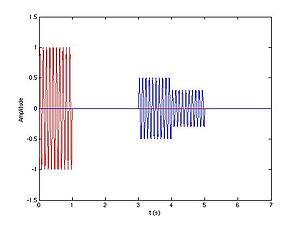
La compression d'impulsion est une technique de traitement du signal utilisée principalement dans le domaine du radar, du sonar et en échographie afin d'augmenter la résolution en distance de la mesure ainsi que le rapport signal sur bruit, par modulation du signal émis.